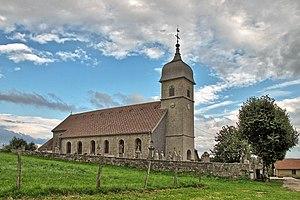
Inscrit aux monuments historiques sous le numéro PA00101449
Cet article recense les monuments historiques du Doubs, à l'exclusion de ceux de Besançon et Montbéliard qui font l'objet de deux articles séparés.
L’église Saint-François-d'Assise du Bélieu est une église située sur la commune du Bélieu dans le département français du Doubs.
Le Bélieu est une commune française située dans le département du Doubs, en région Bourgogne-Franche-Comté.